Vista del Lago Visitors Center

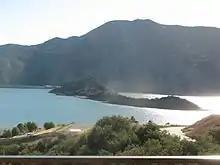
Chumash Island in Pyramid Lake seen from the visitor center.

Vista del Lago Visitors Center is a visitor center above Pyramid Lake in Los Angeles County, between the communities of Gorman and Castaic, near Interstate 5. It features an outdoor overlook of Pyramid Lake and interpretive displays by the California Department of Water Resources, including slide shows and a video.